Figments of Experience

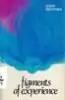
First edition

Figments of Experience is a collection of short stories by Gopal Baratham. It was published in 1981 by Times Books International. It contains the following stories: